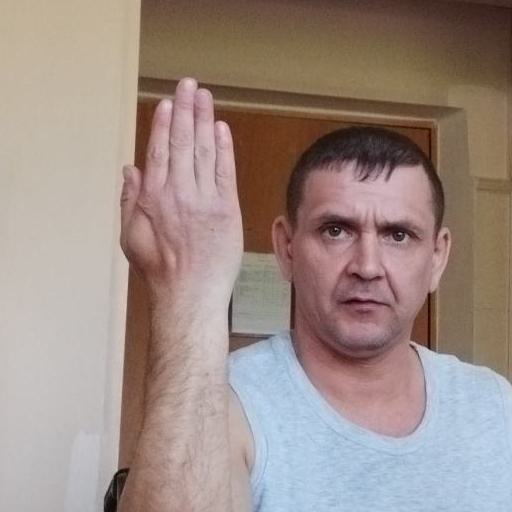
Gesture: stop_inverted